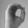
ASL letter: O